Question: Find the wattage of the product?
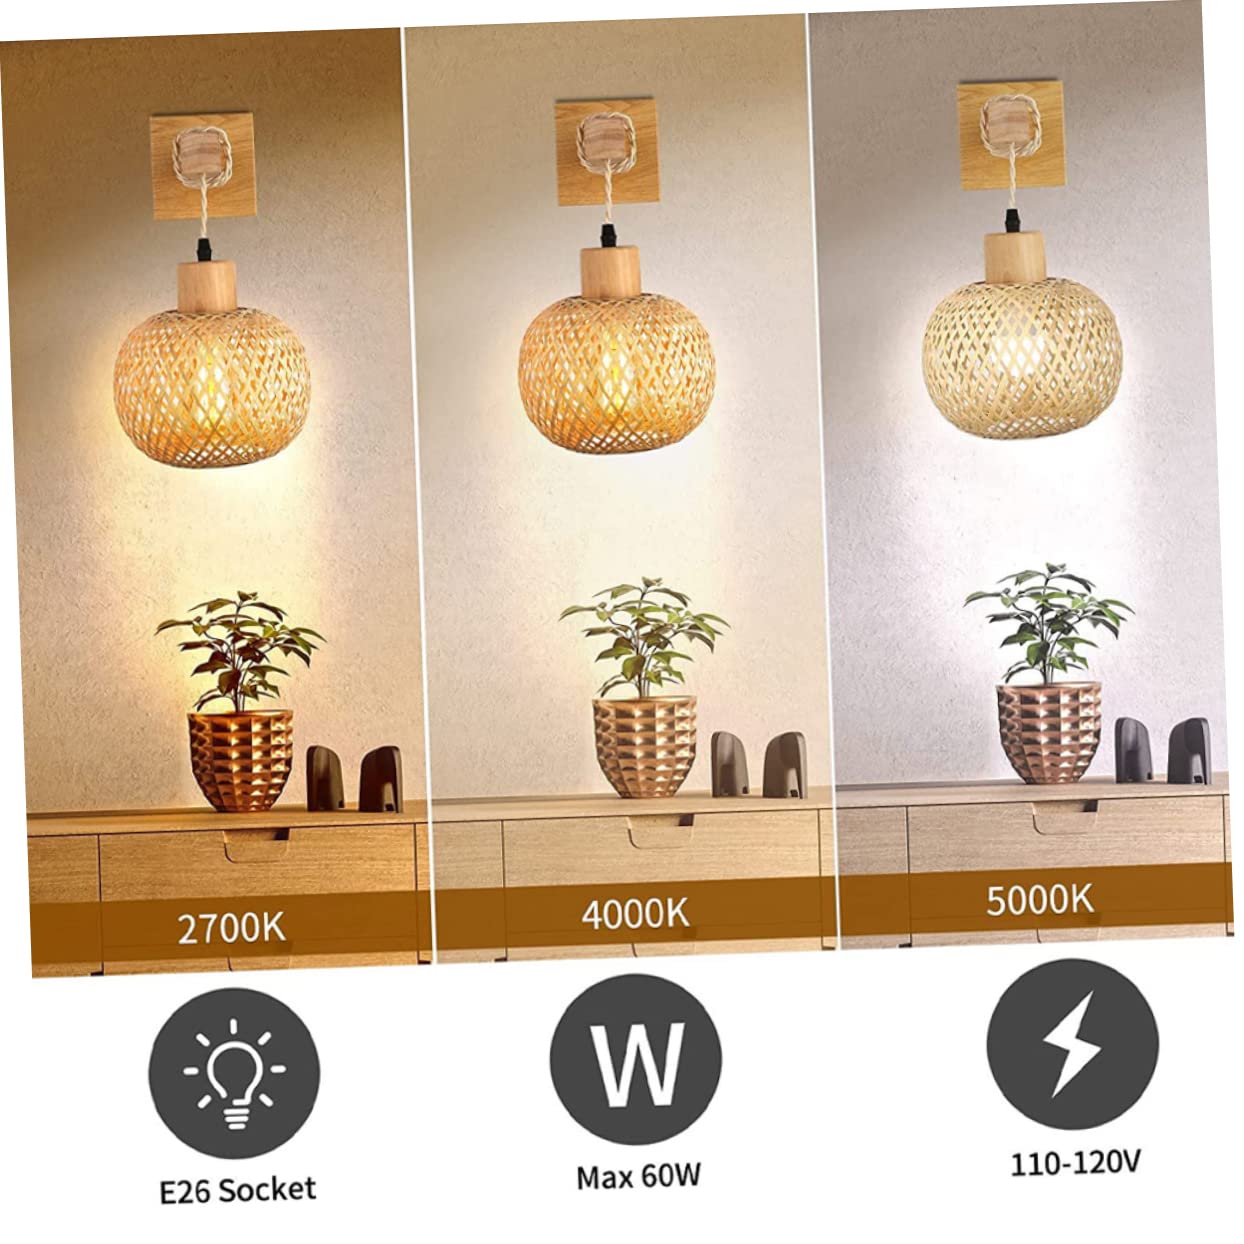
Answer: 60.0 watt